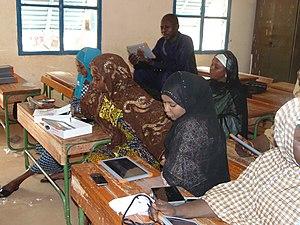
Formation des enseignants à l'utilisation du kit numérique